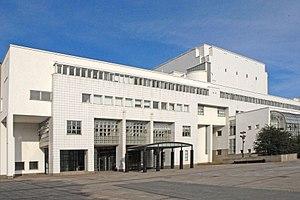
Le bâtiment de l'opéra a été achevé en 1993 Architectes